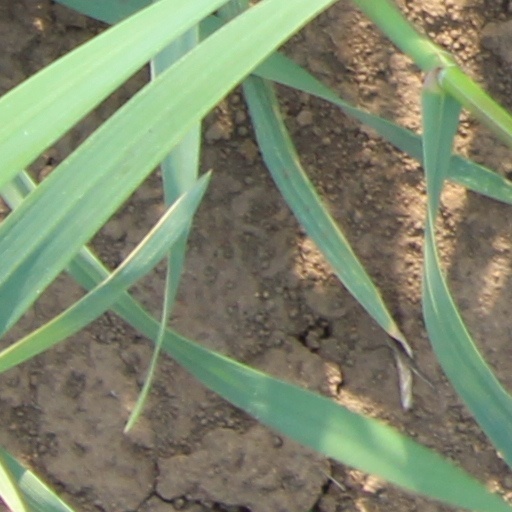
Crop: wheat